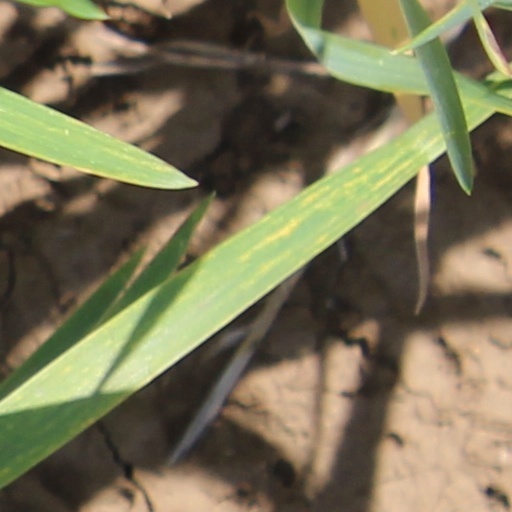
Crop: wheat